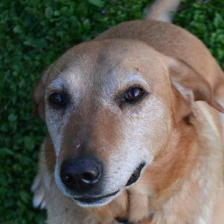
Label: animals